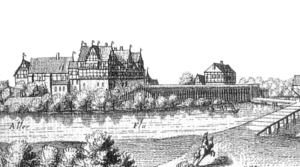
Le château d'Ahlden est un château situé dans la commune d'Ahlden, dans le Land de Basse-Saxe en Allemagne.